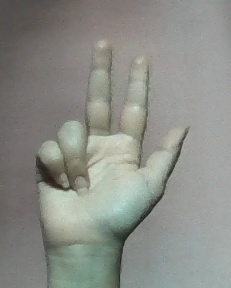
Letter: al